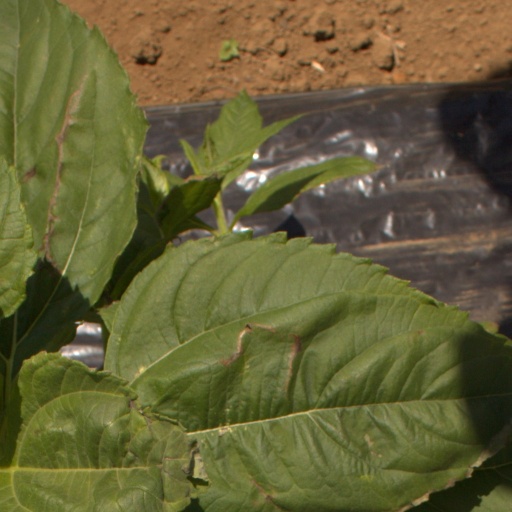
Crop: Jerusalem artichoke